Copanello

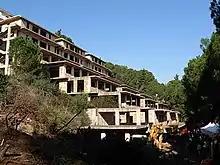
"L'Ecomostro" of Copanello Lido

In the early 1980s, a large 15,000 m2 reinforced concrete, nicknamed the "Ecomostro", was built on the side of the Coscia de Stalettì in Copanello Lido. It consisted of four buildings: two 6-storey, one 5-storey and one 9-storey. In 1987, the first request for demolition was made, but it was not until twenty years later that it was accepted. The "Ecomostro" was demolished on 16 January 2007, in the presence of Environment Minister Alfonso Pecoraro Scanio, after the demolition order had been issued in 2006. This action was welcomed by the WWF and Calabrian environmentalists, who also called for the destruction of several other "ecomostri" (ecological monsters) located in the provinces of Crotone, Cosenza and Vibo Valentia.